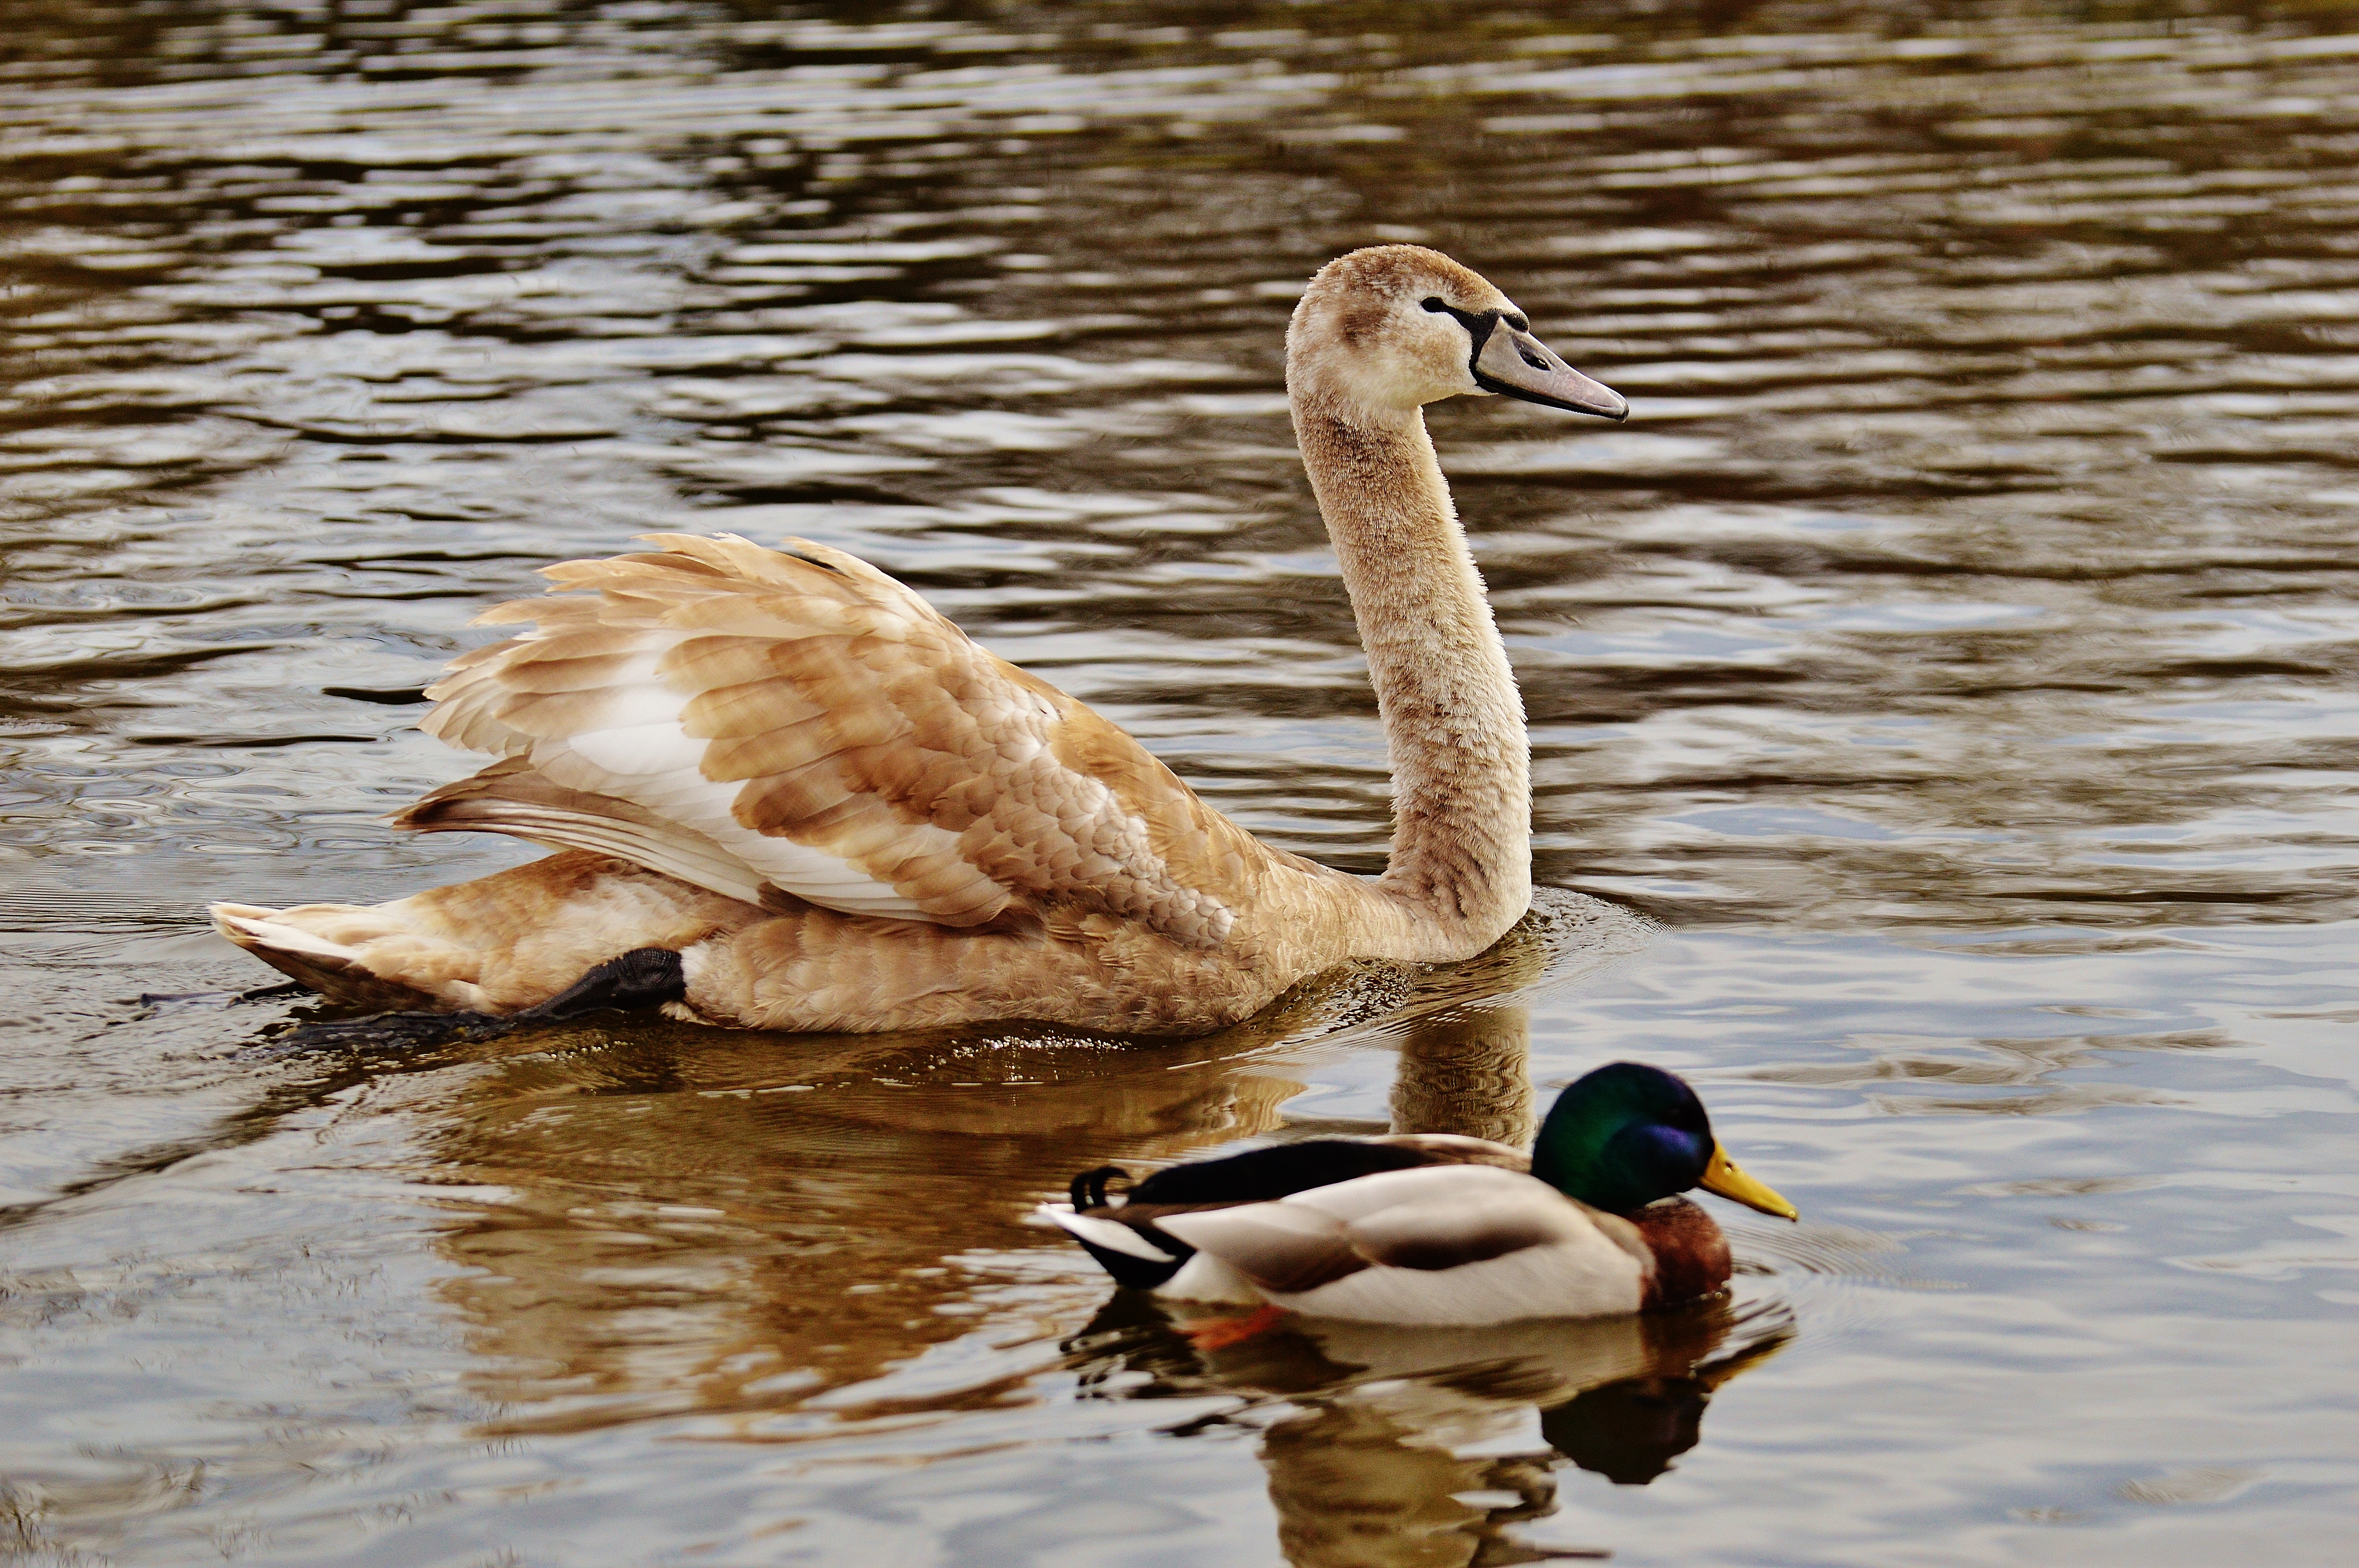
water, nature, bird, wing, lake, animal, wildlife, beak, feather, fauna, swan, duck, swans, goose, vertebrate, waterfowl, waters, water bird, animal world, mallard, pride, schwimmvogel, ducks geese and swans